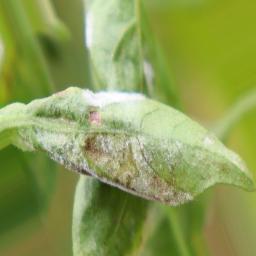
Label: powdery mildew